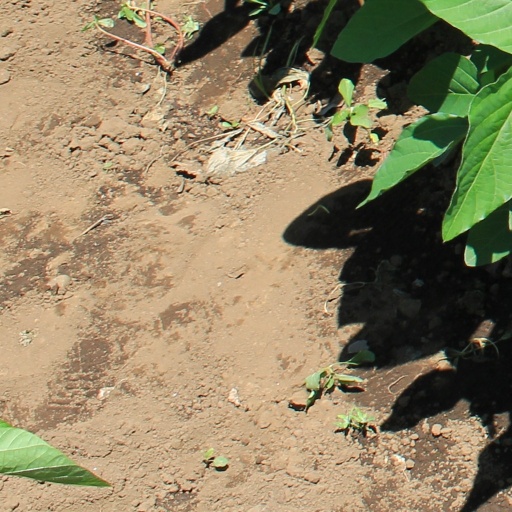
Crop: soybean